Sulphur-crested cockatoo

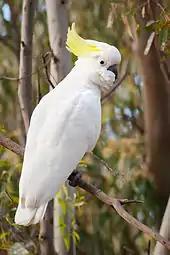
Perched on a tree in Victoria, Australia

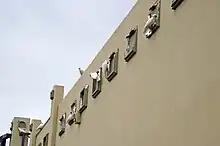
Numerous cockatoos causing damage to polystyrene facade on a shopping centre, New South Wales

Sulphur-crested cockatoos' distinctive raucous calls can be very loud, which is a result of an adaptation in order to travel through the forest environments in which they live, including tropical and subtropical rainforests. These birds are naturally curious, as well as very intelligent. They have adapted very well to European settlement in Australia and live in many urban areas.